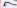
Number: 7